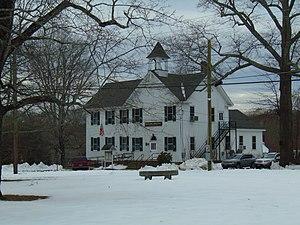
Scotland est une ville américaine située dans le comté de Windham au Connecticut.